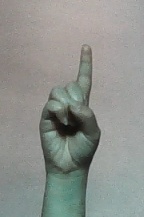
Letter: bb